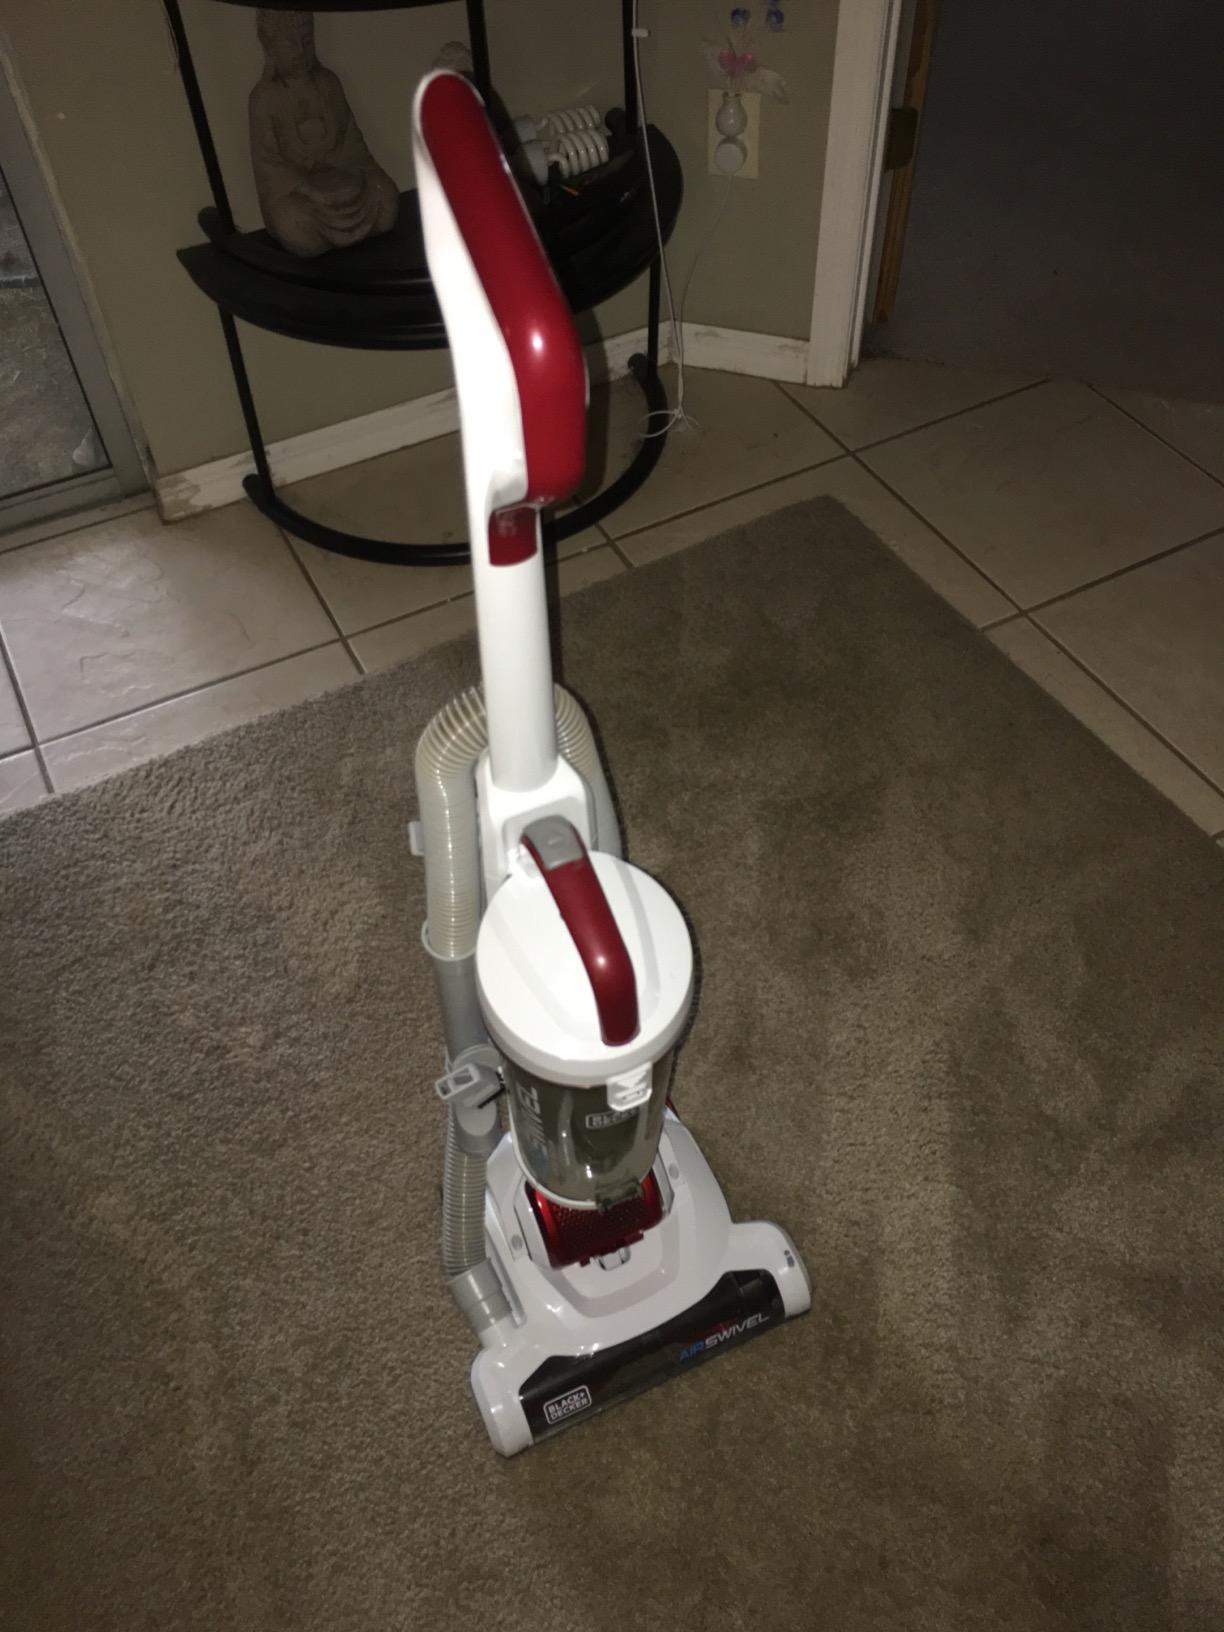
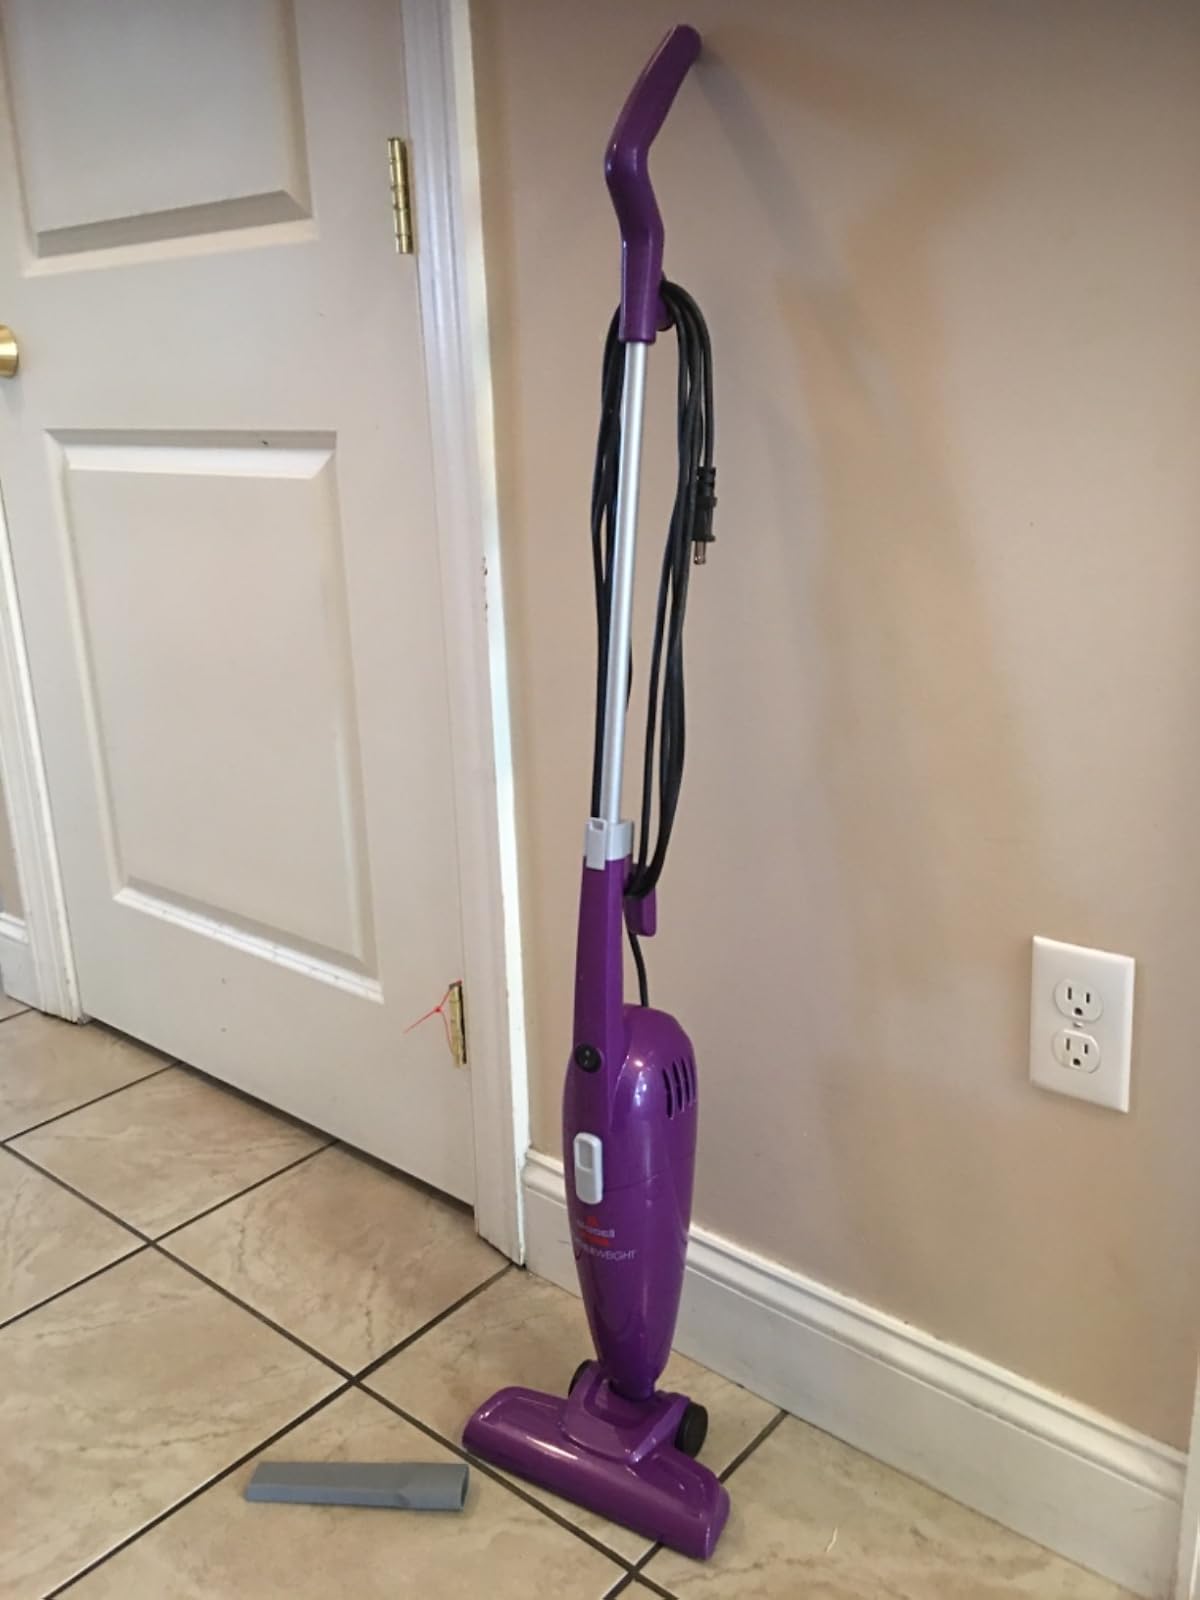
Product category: items_vacuum
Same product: no